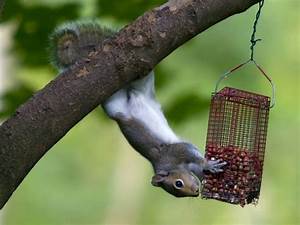
Label: scoiattolo